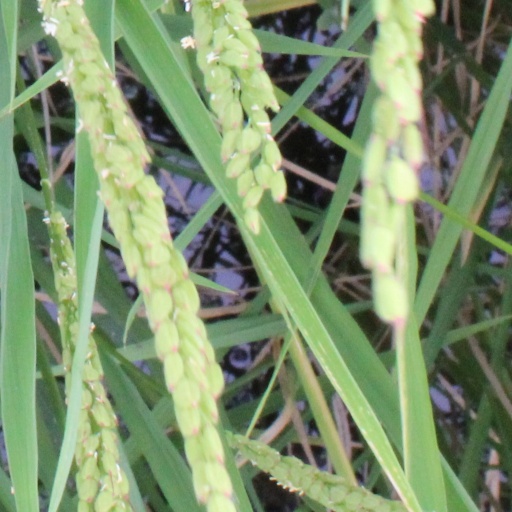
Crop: rice